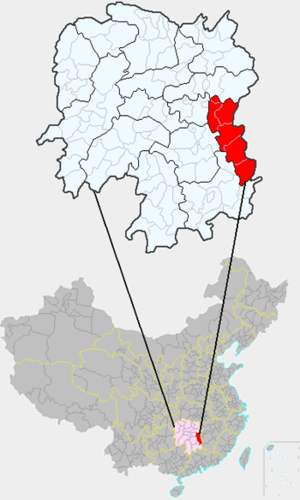
Zhuzhou
Zhuzhous beliggenhed i Hunan
Zhuzhou er en kinesisk by på præfekturniveau ved floden Xiangjiang i provinsen Hunan i det sydlige Kina. Præfekturet har et areal på 11,262 km² og en befolkning på 3,8 millioner mennesker.